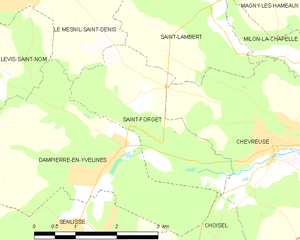
Carte des communes françaises Saint-Forget